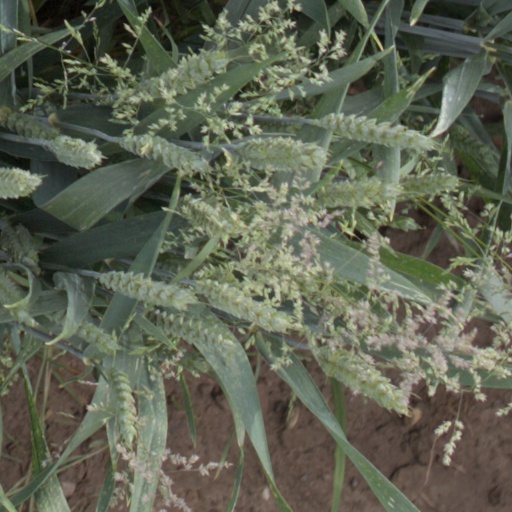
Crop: wheat